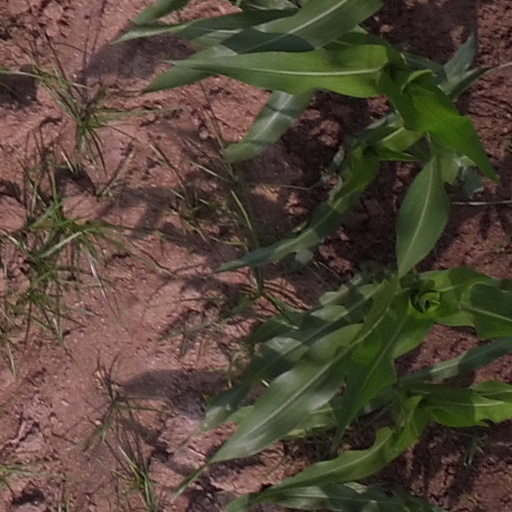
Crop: maize; corn